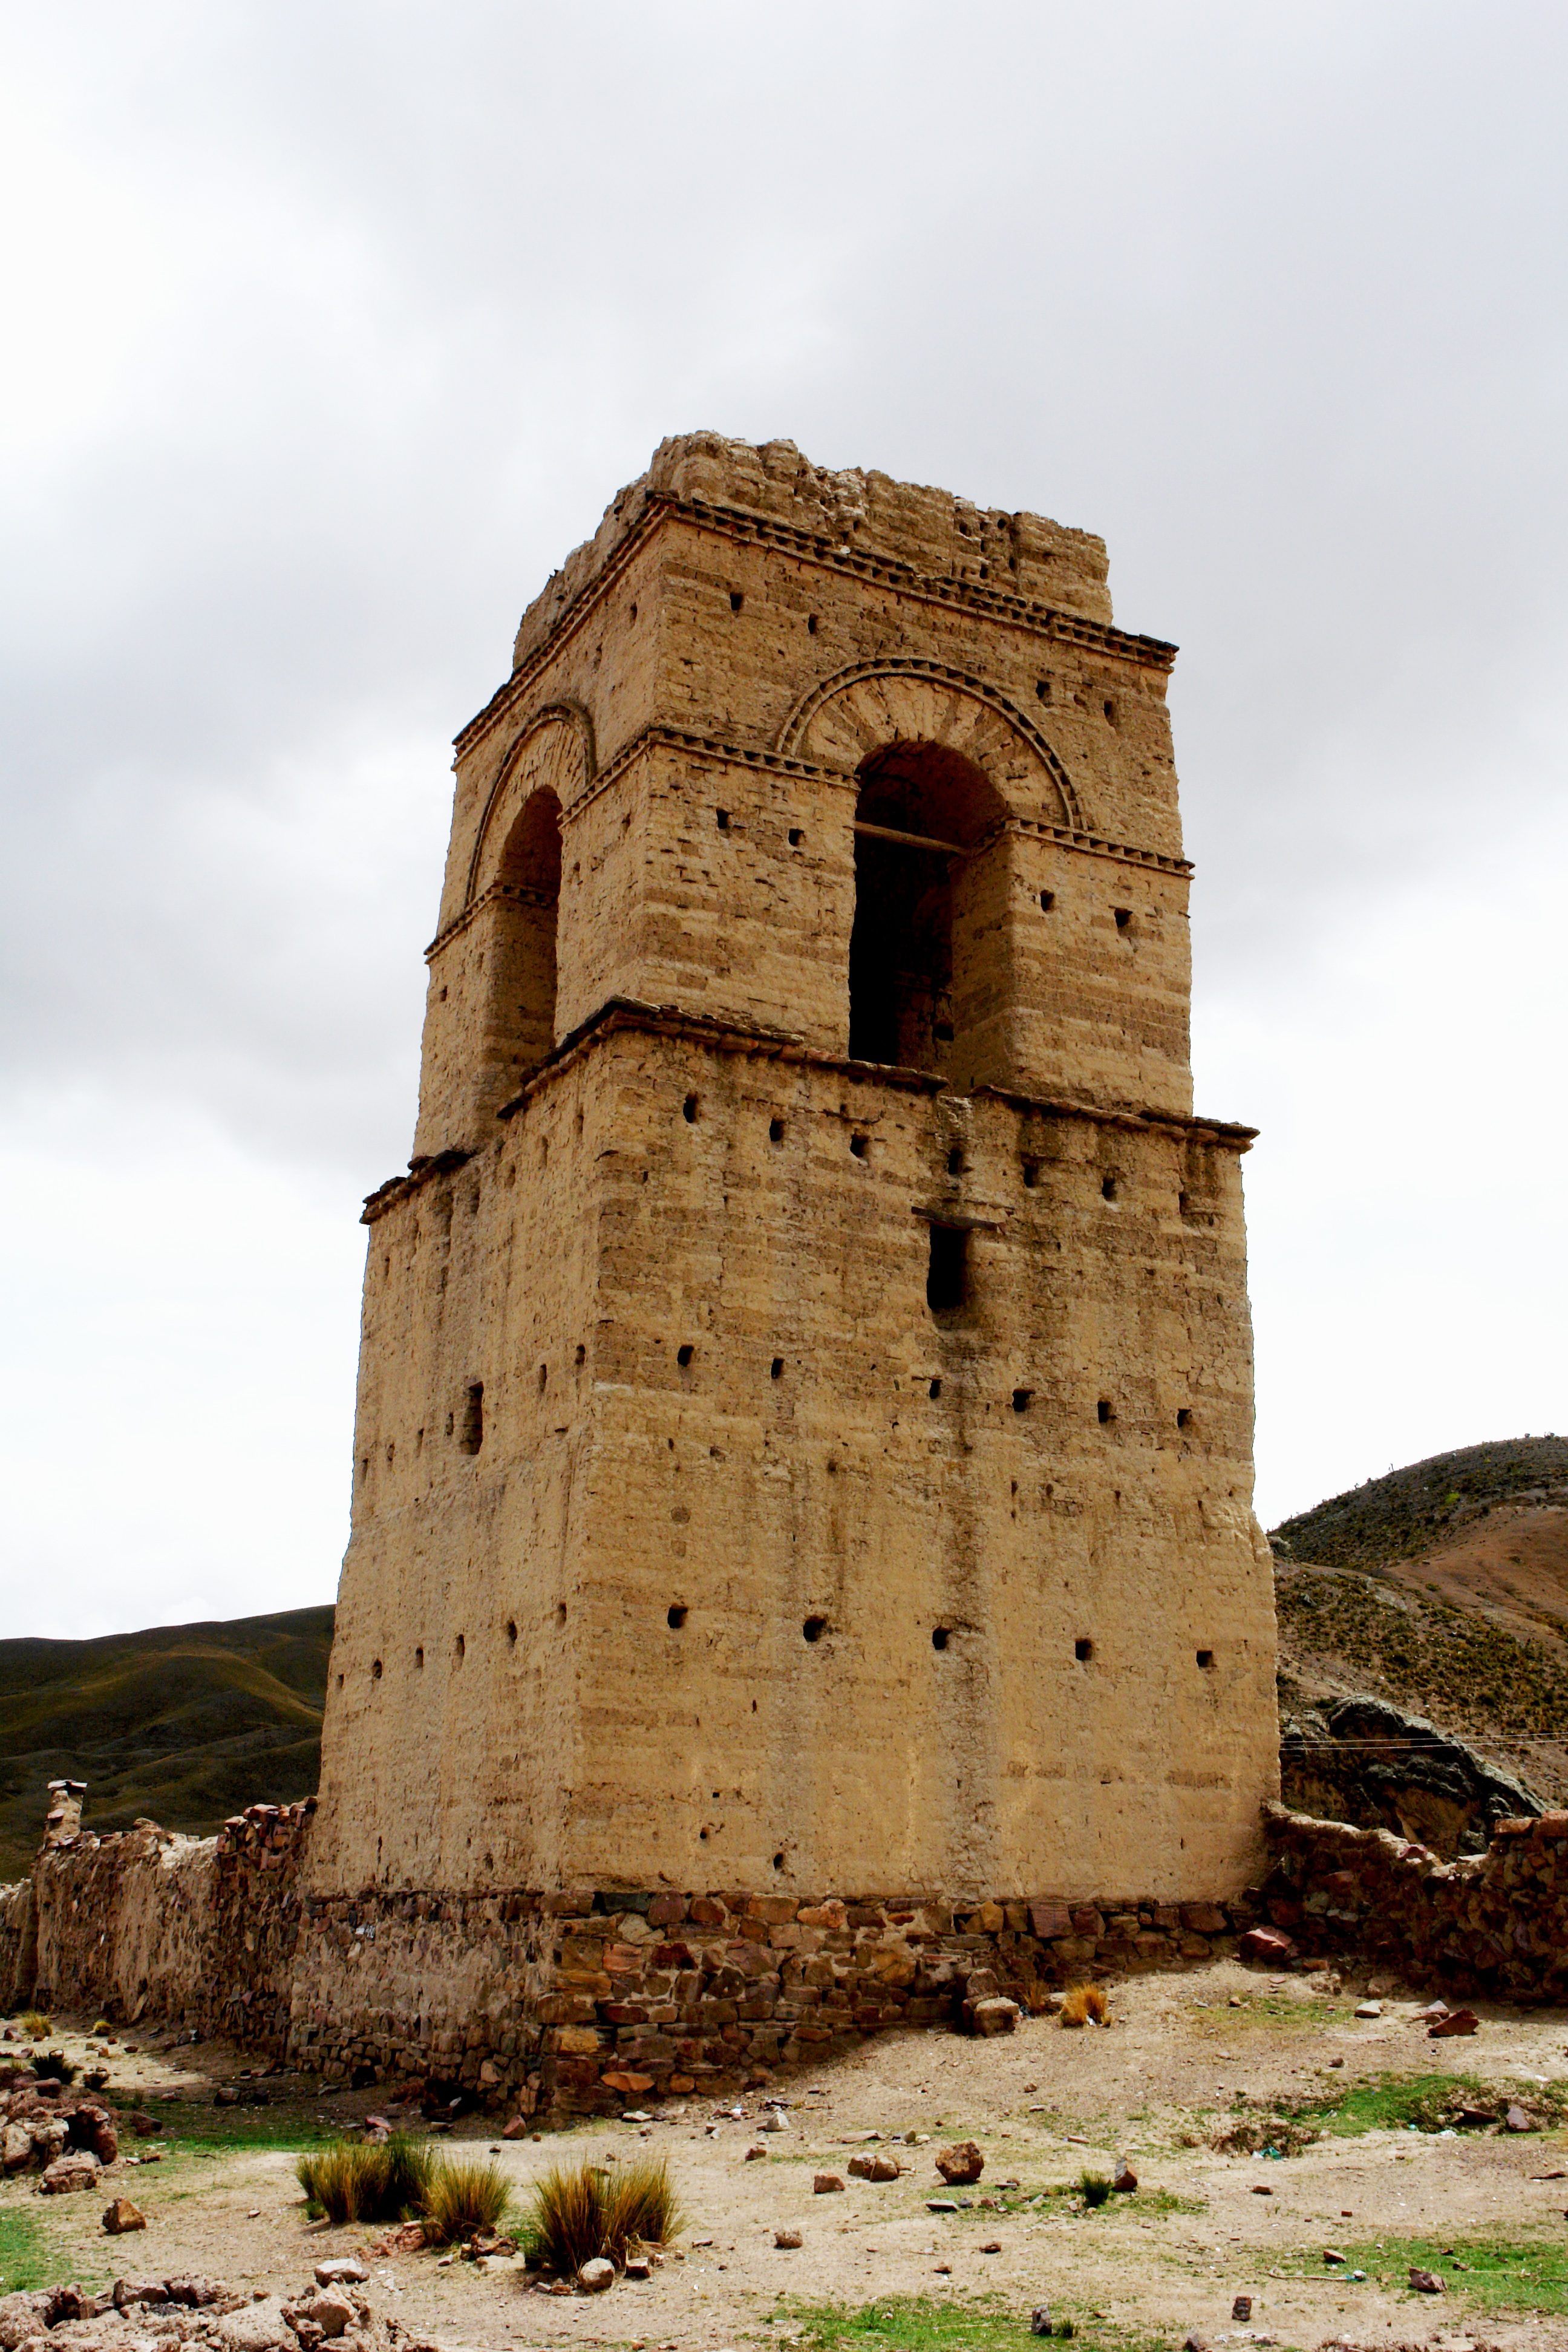
rock, desert, building, old, tower, castle, abandoned, church, fortification, ruin, place of worship, bell tower, temple, ruins, monastery, past, oblivion, archaeological site, historic site, ancient history, spanish missions in california